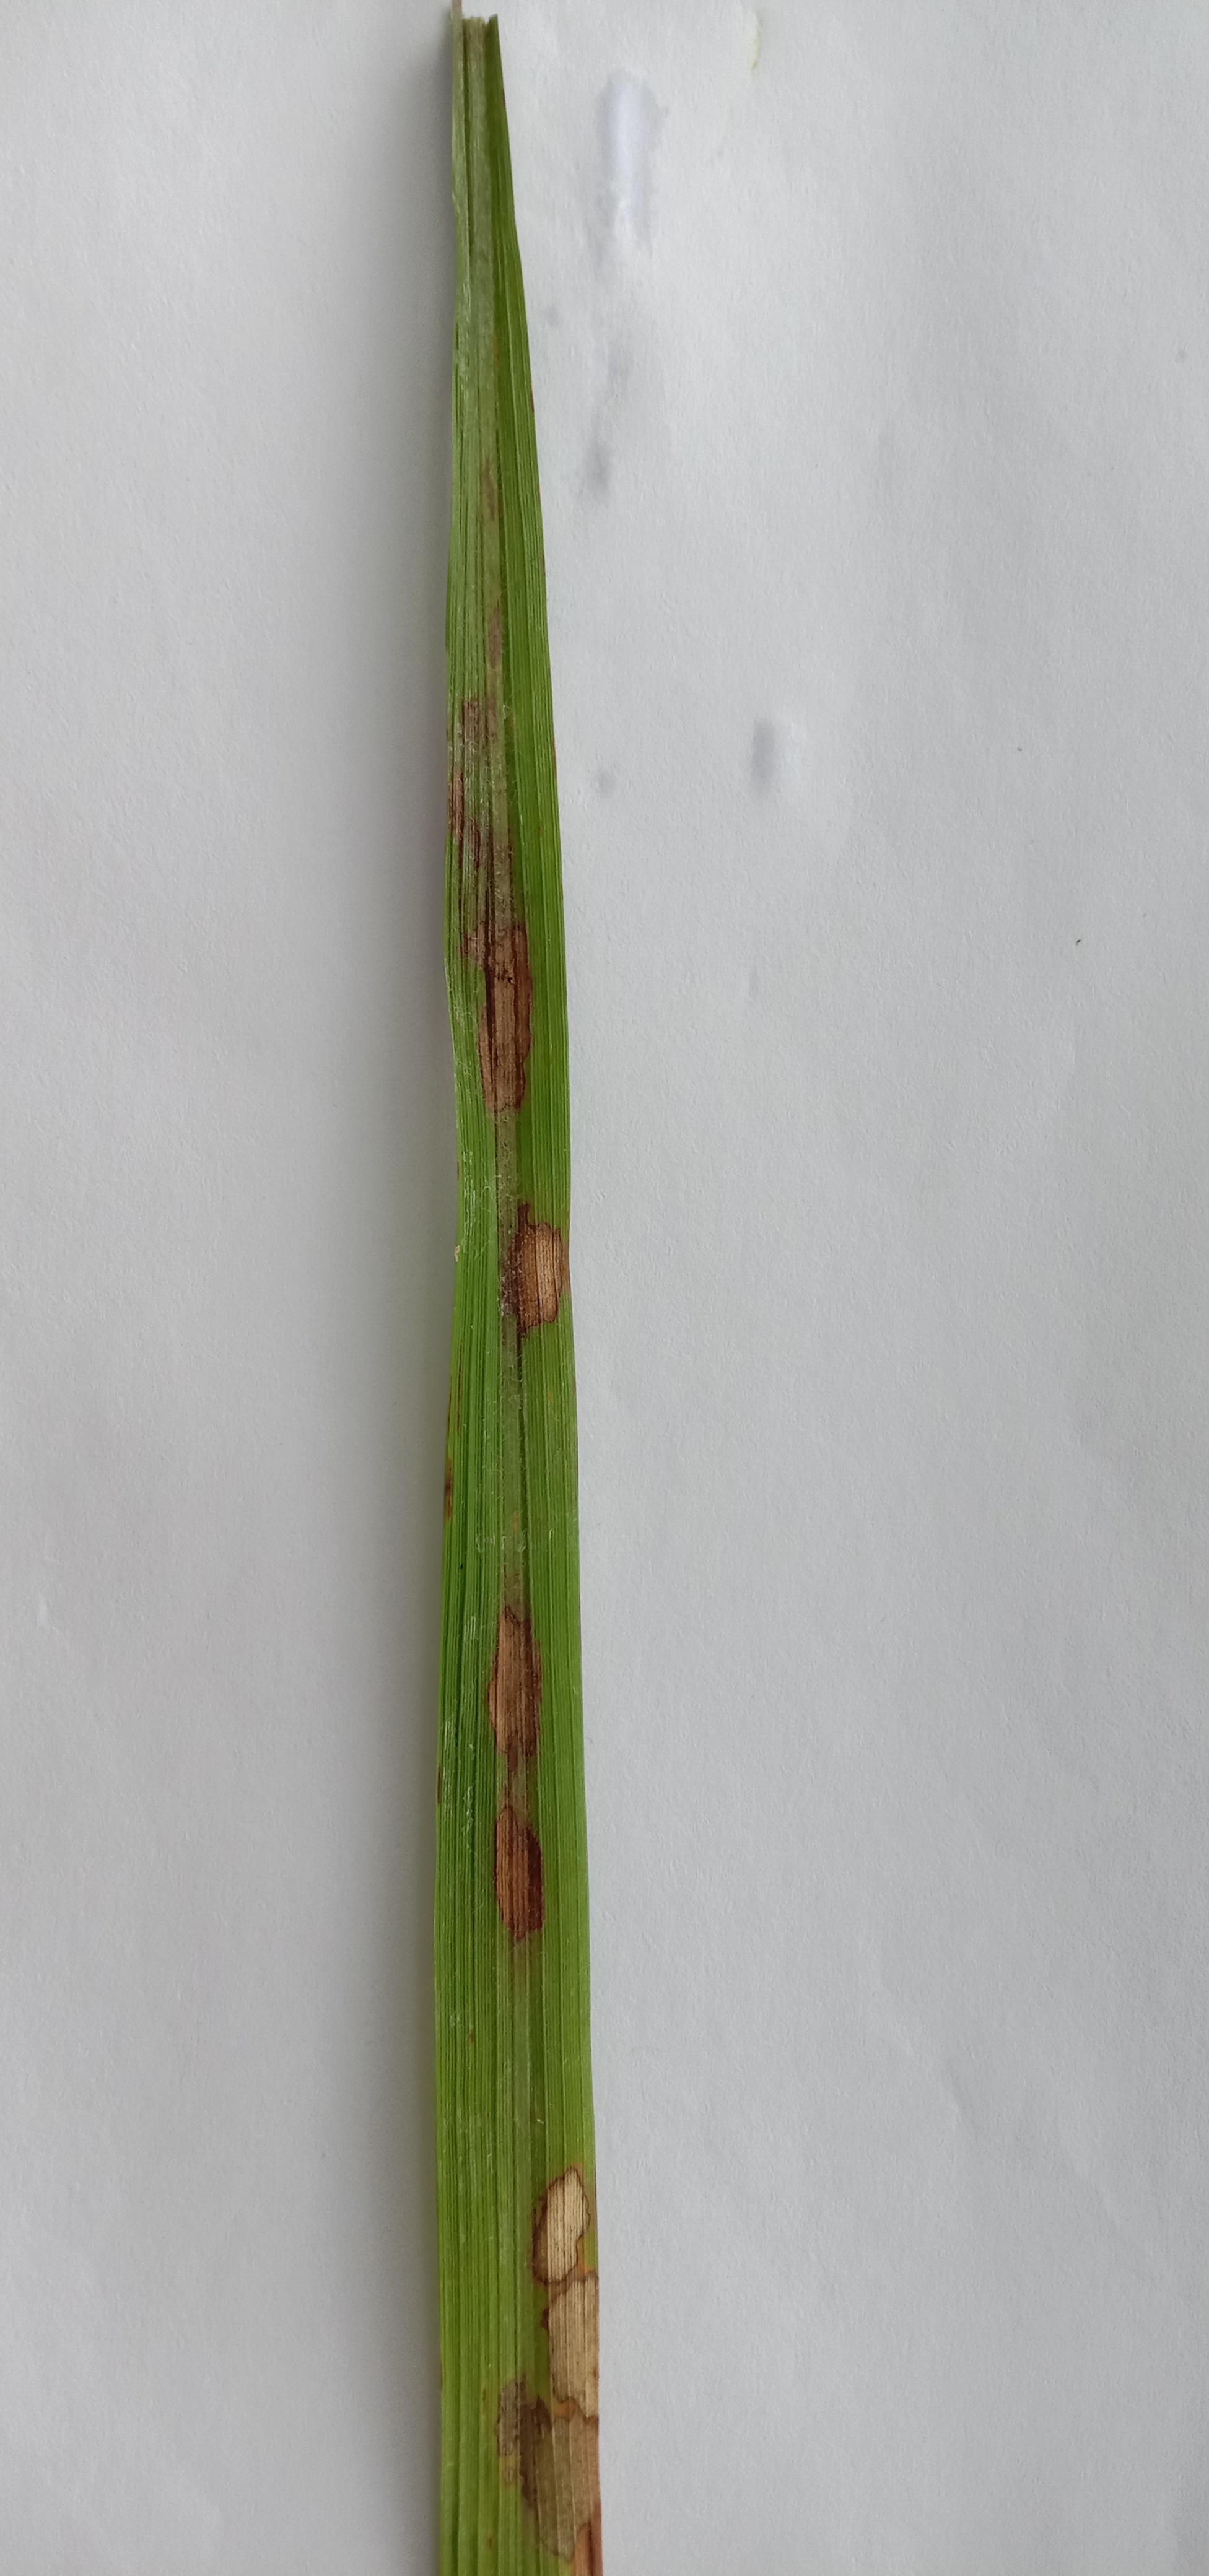
Label: Rice___Brown_Spot